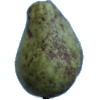
Label: Pear Stone 1